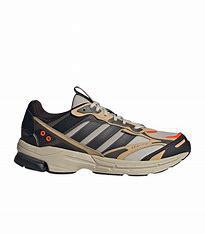
Brand: adidas
Model: Spiritain 2000